Świecko

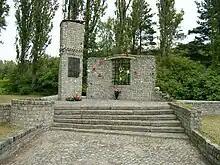
Memorial to the victims of the Nazi German forced labour camp

All border controls at this crossing ceased as of 21 December 2007 when Poland joined the Schengen Area.